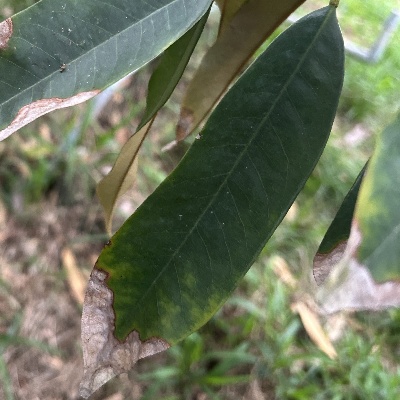
Label: Leaf_Colletotrichum